The Groke

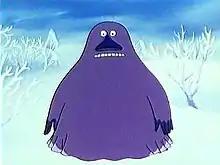
The Groke, as depicted in the 1990 Japanese–Dutch animated TV-series "Moomin".

The Groke is a fictional character in the Moomin stories created by Swedish-speaking Finnish author Tove Jansson.